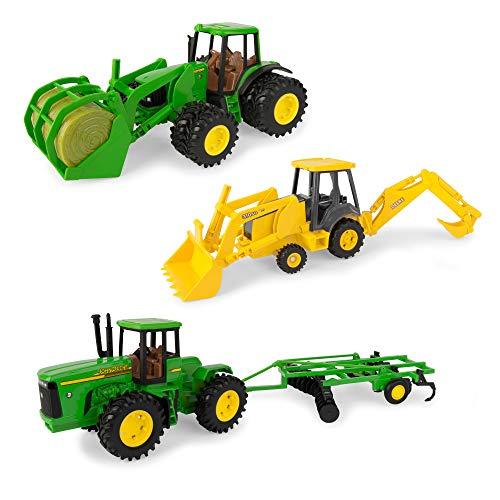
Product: John Deere Deluxe Vehicle Value Toy Set, Pack of 3
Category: Toys & Games | Play Vehicles | Die-Cast Vehicles
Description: VEHICLE SET: Features a row crop tractor toy with removable front loader, backhoe, 4WD tractor with ripper which are perfect for play.
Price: $34.97
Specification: ProductDimensions:15x6x16inches|ItemWeight:3.82pounds|ShippingWeight:4.65pounds(Viewshippingratesandpolicies)|ASIN:B003CYDCJ2|Itemmodelnumber:35867|Manufacturerrecommendedage:3yearsandup